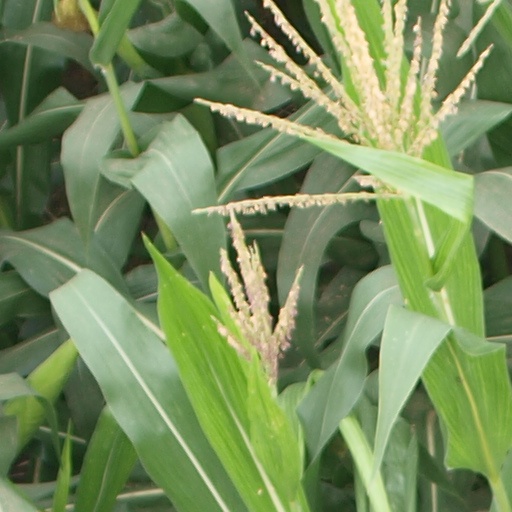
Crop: maize; corn